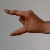
The image shows a hand gesture representing the letter 'Z' in Indian Sign Language.